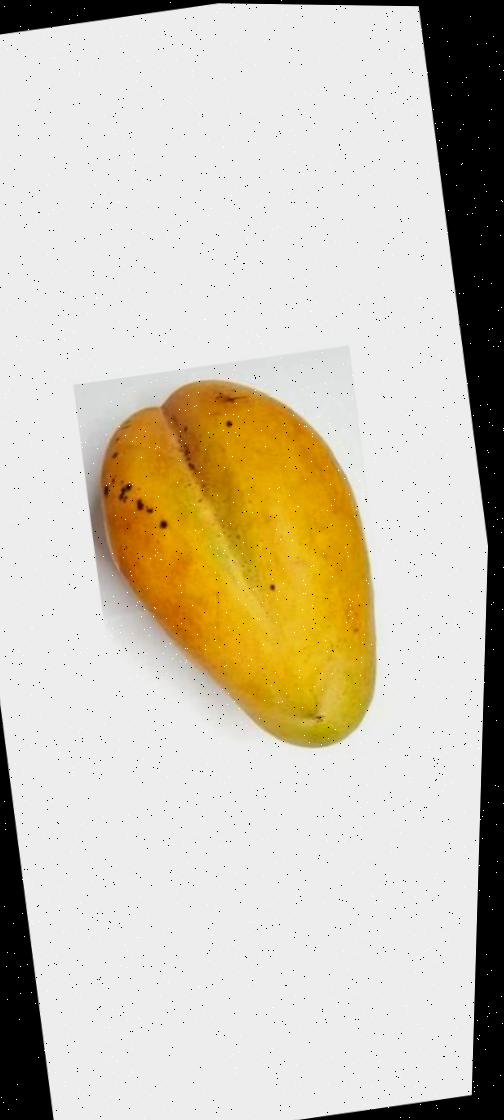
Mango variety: Bari-11